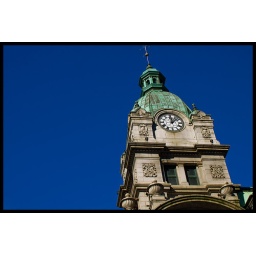
Sinclair Centre under clear blue skies